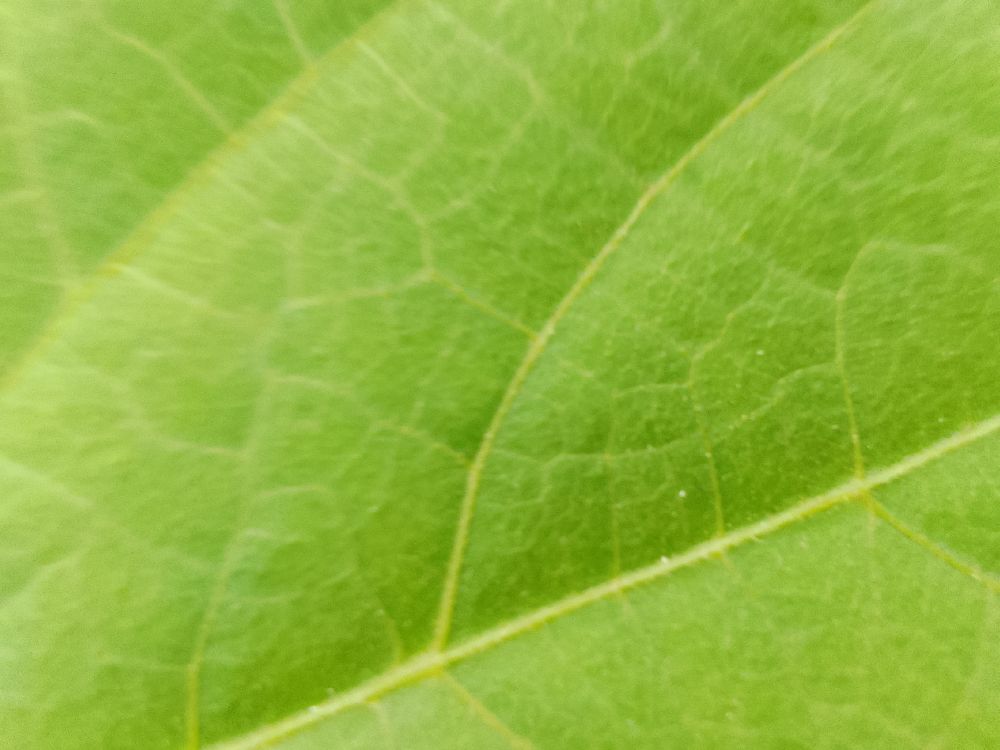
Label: healthy